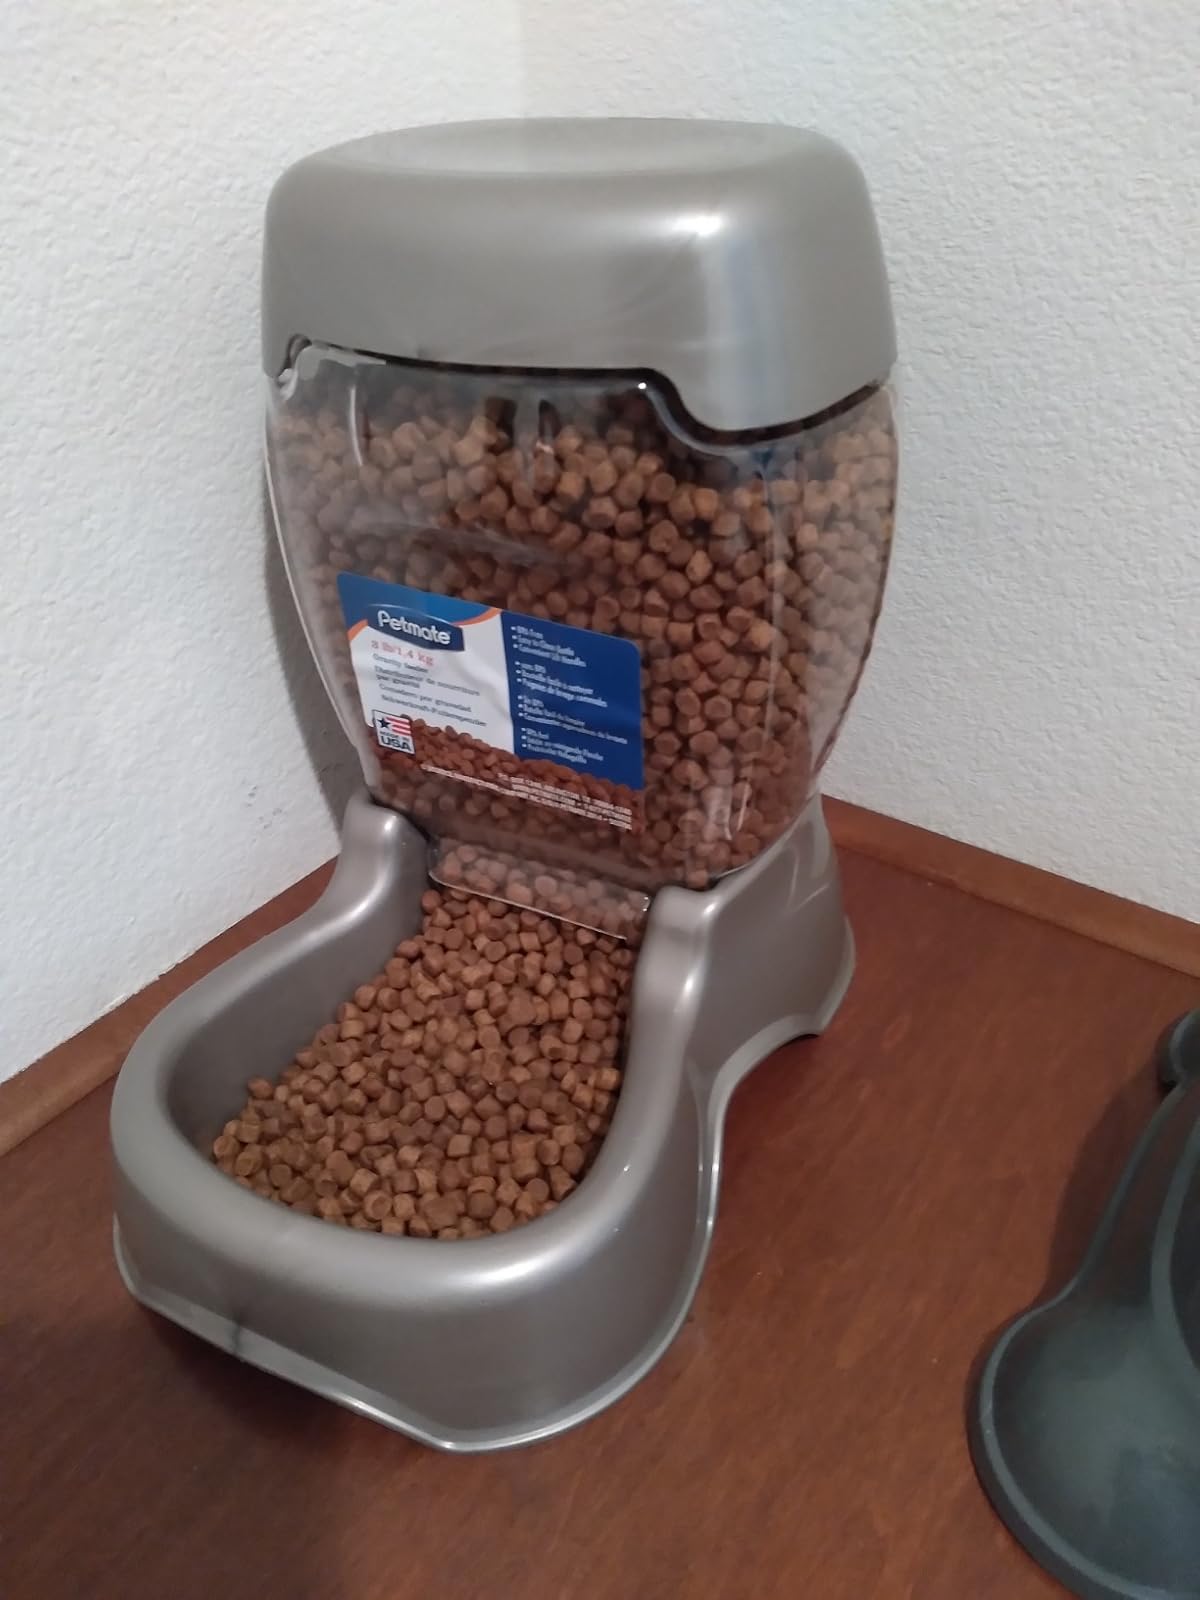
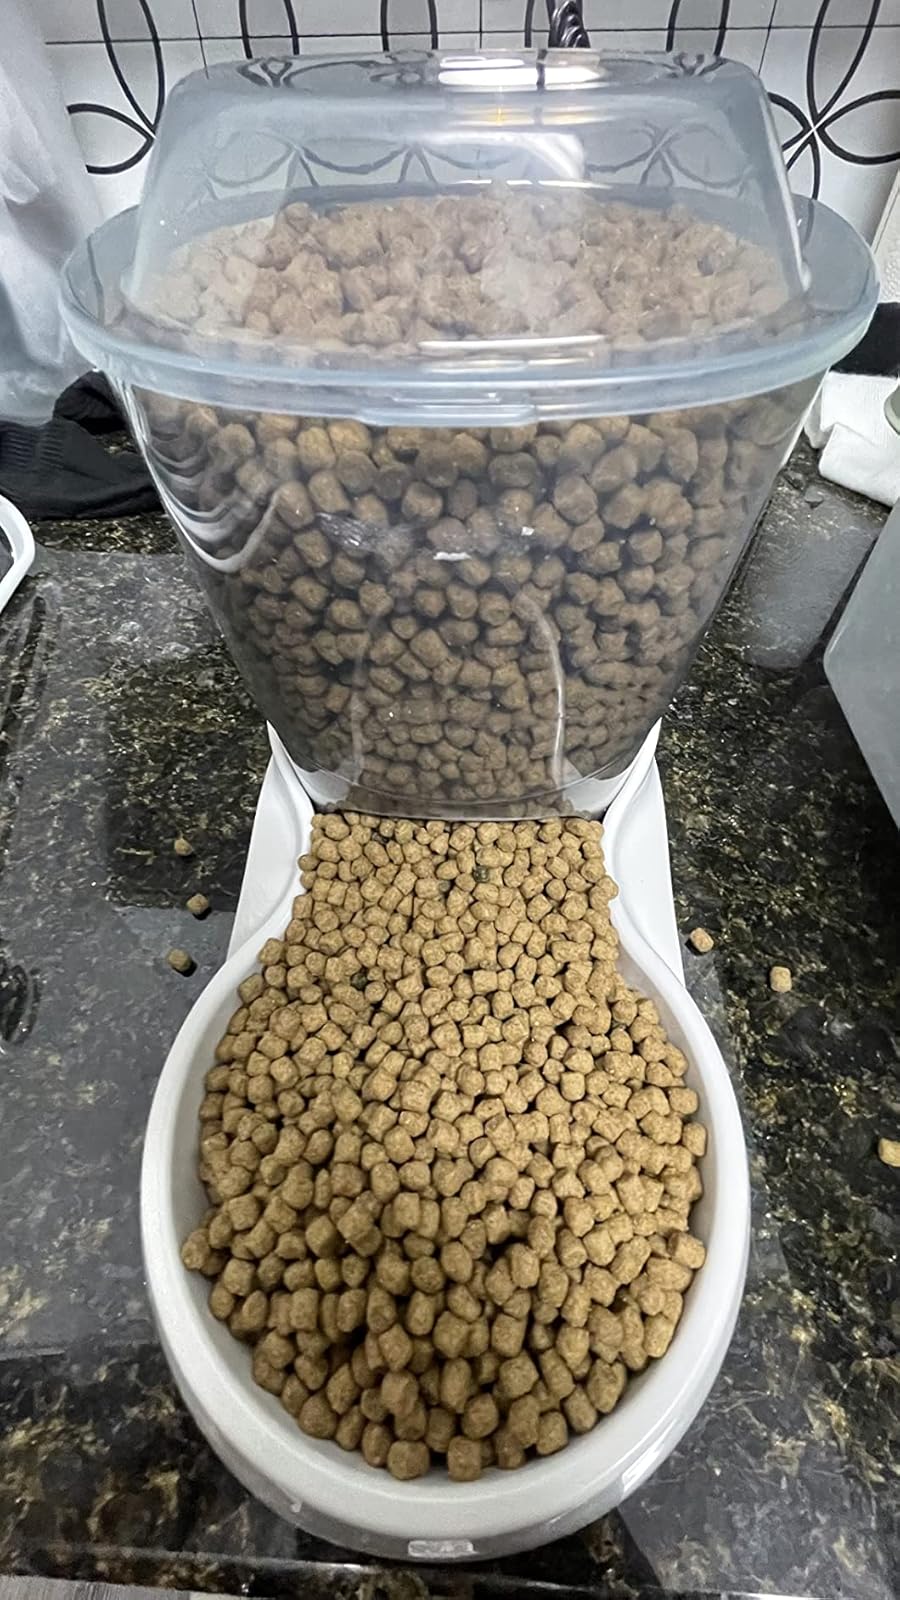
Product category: items_feeder
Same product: no